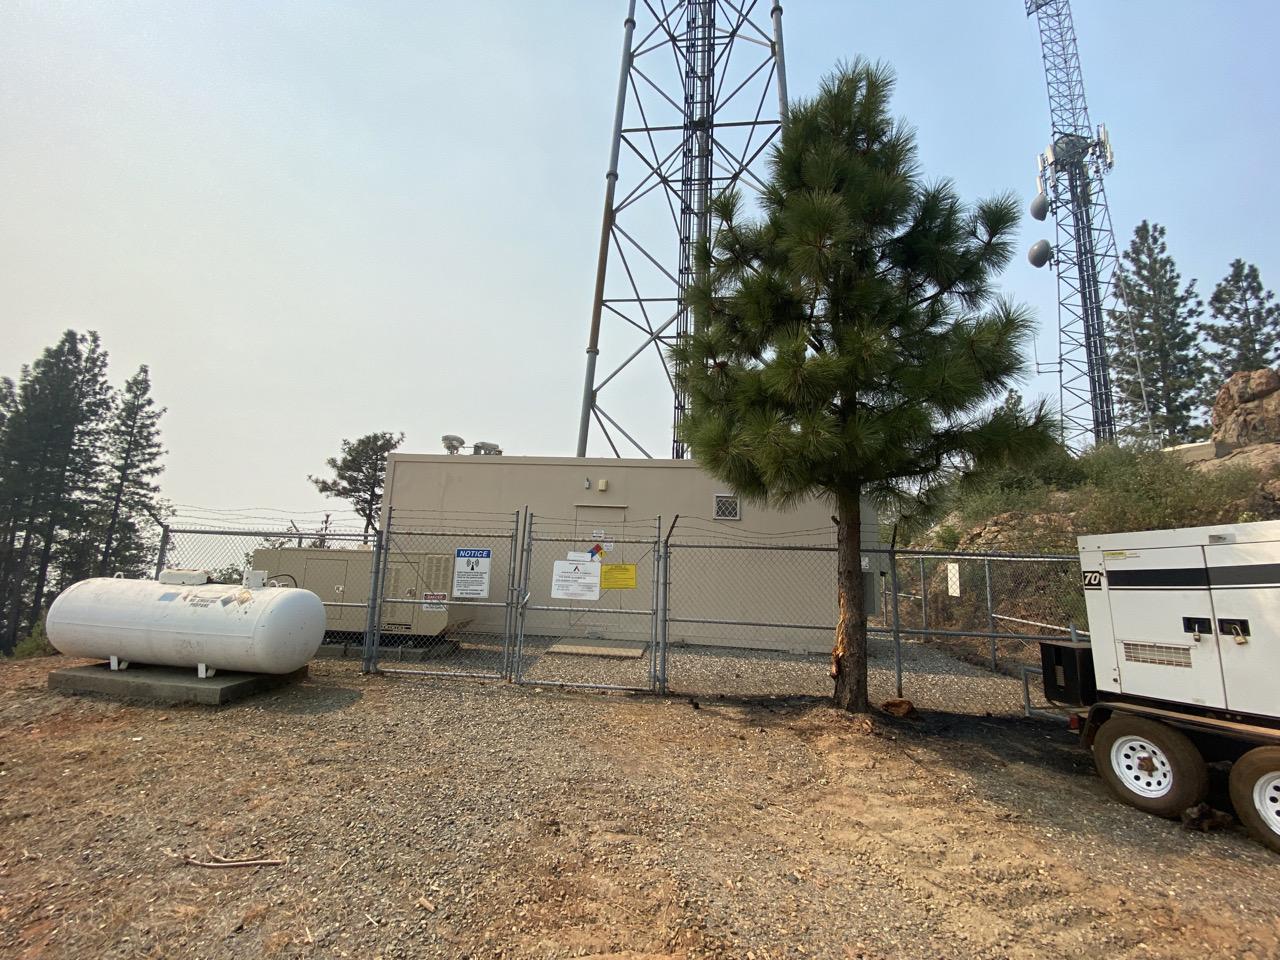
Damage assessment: no_damage